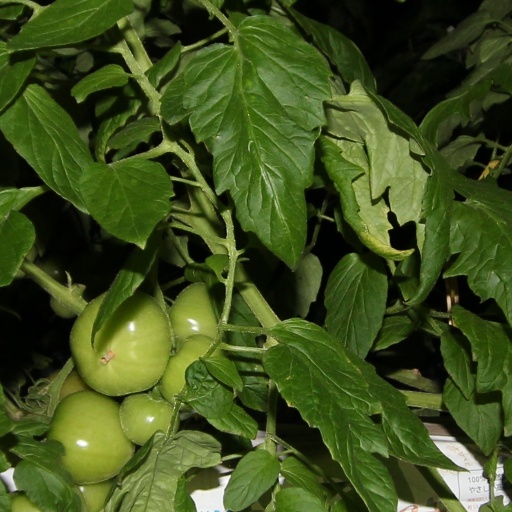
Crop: tomato